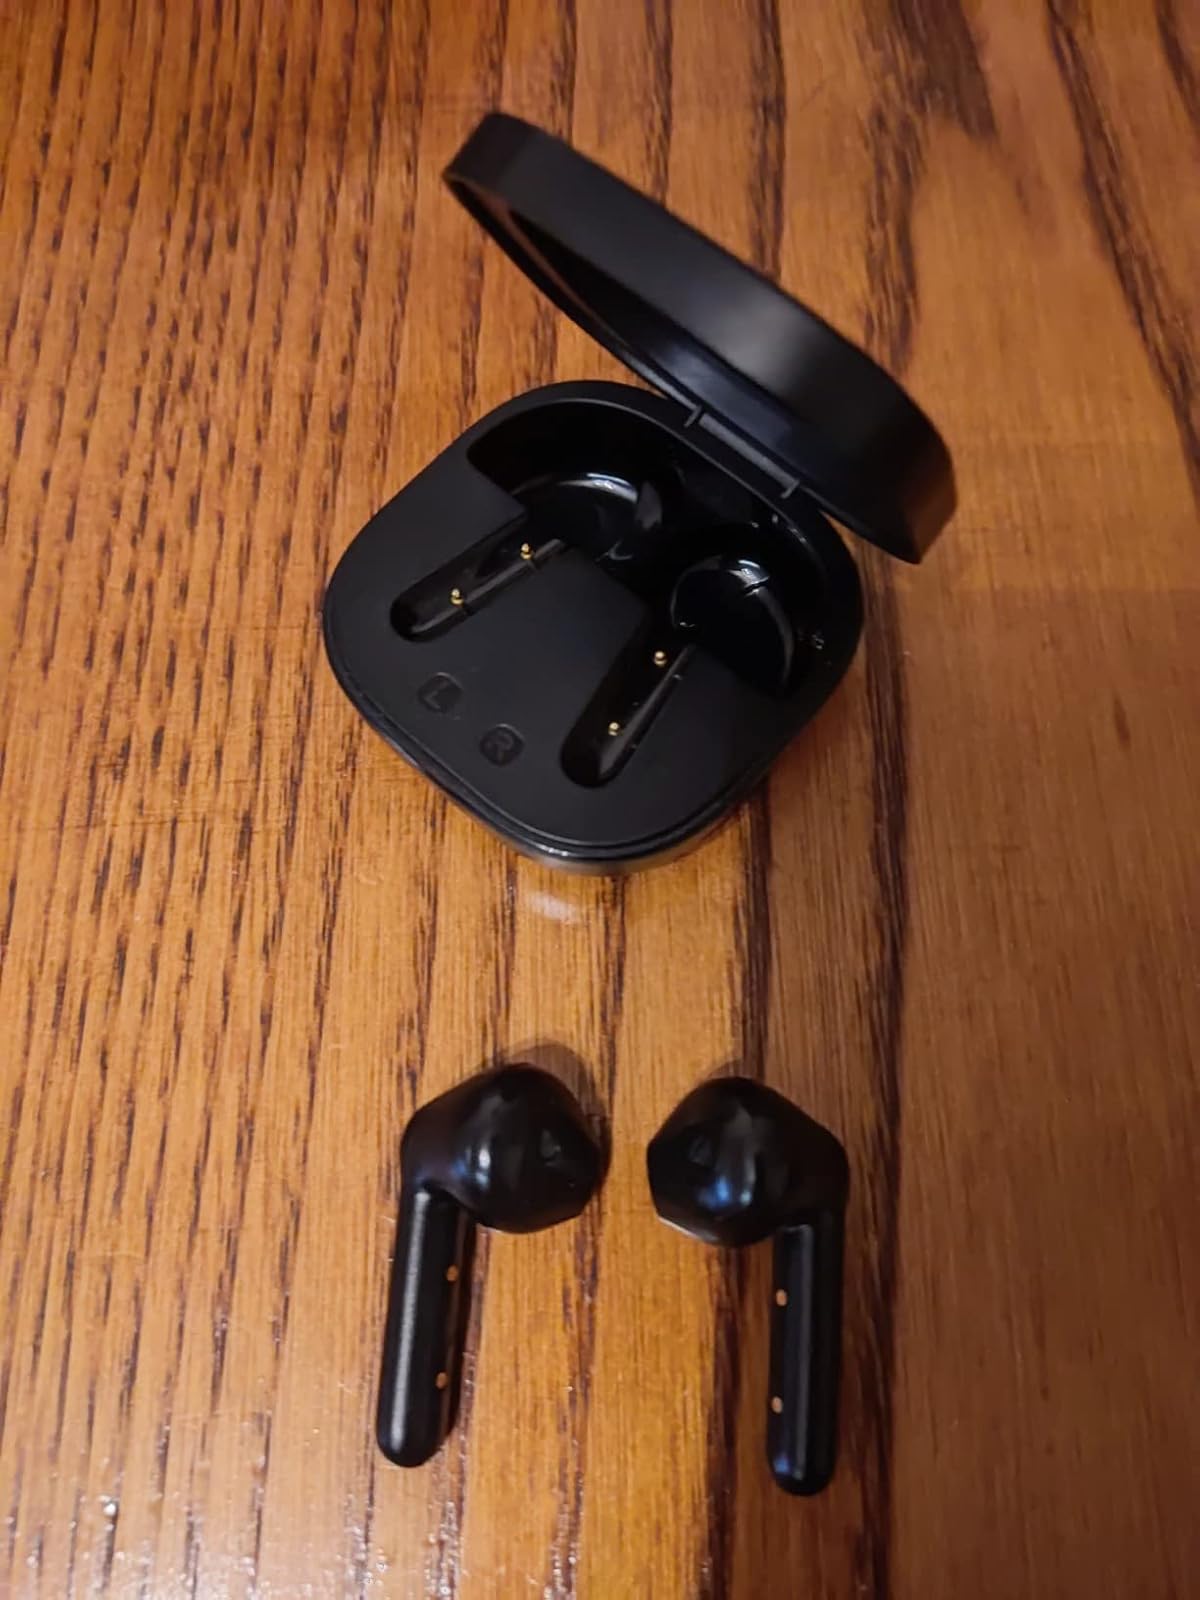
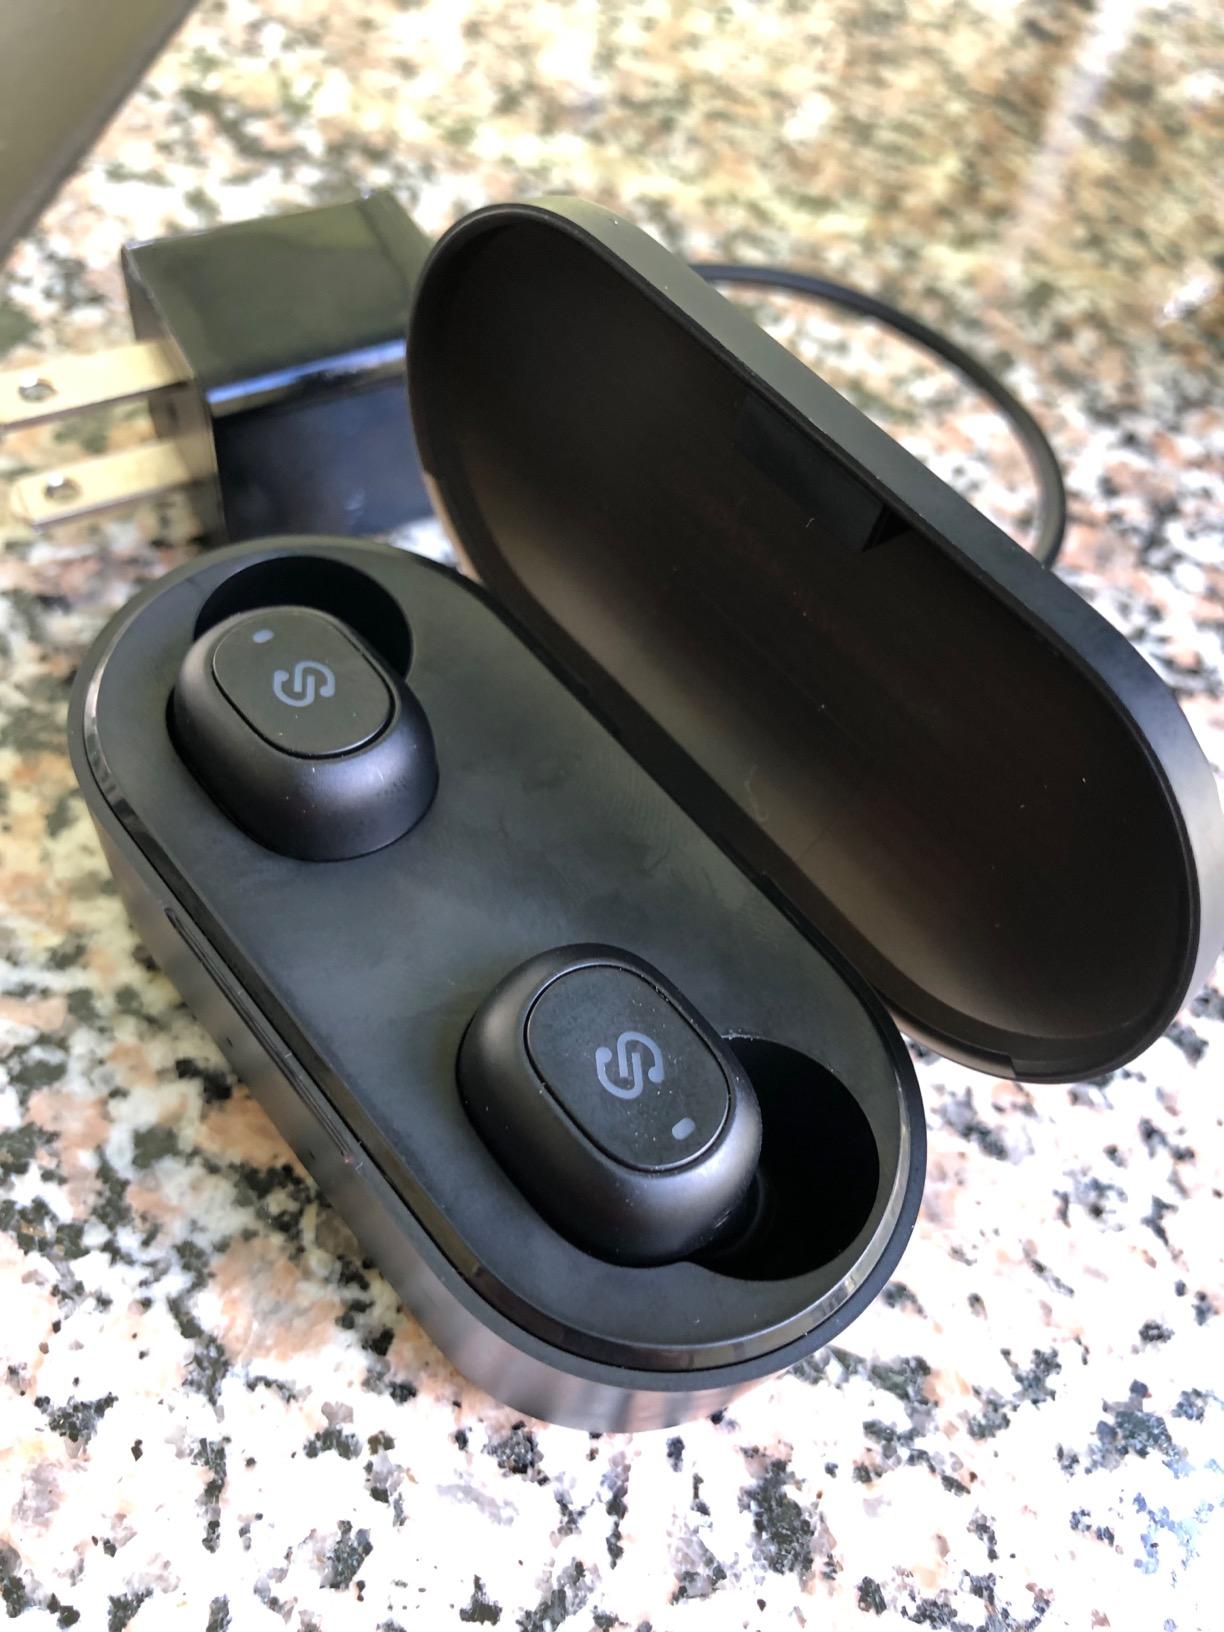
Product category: earbuds
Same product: no